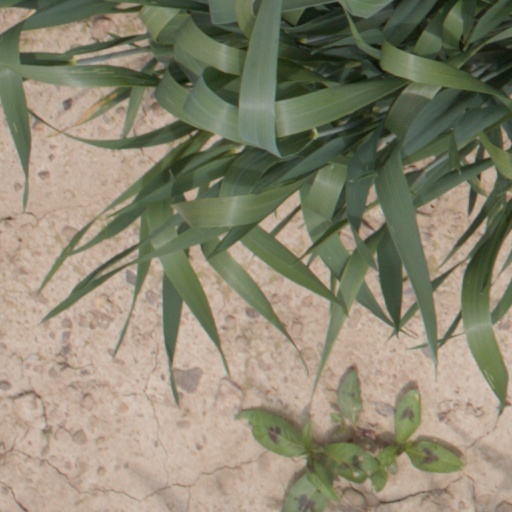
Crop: wheat